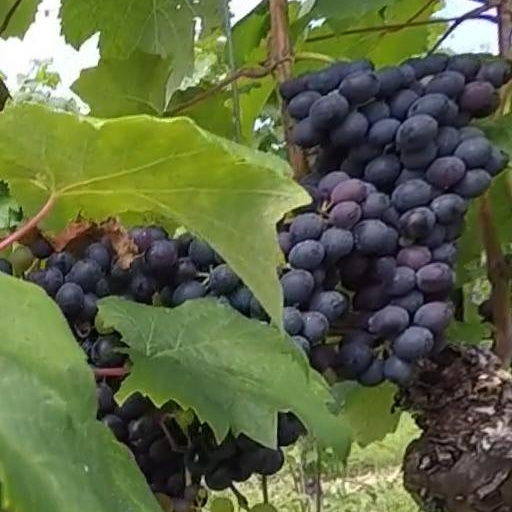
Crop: grape